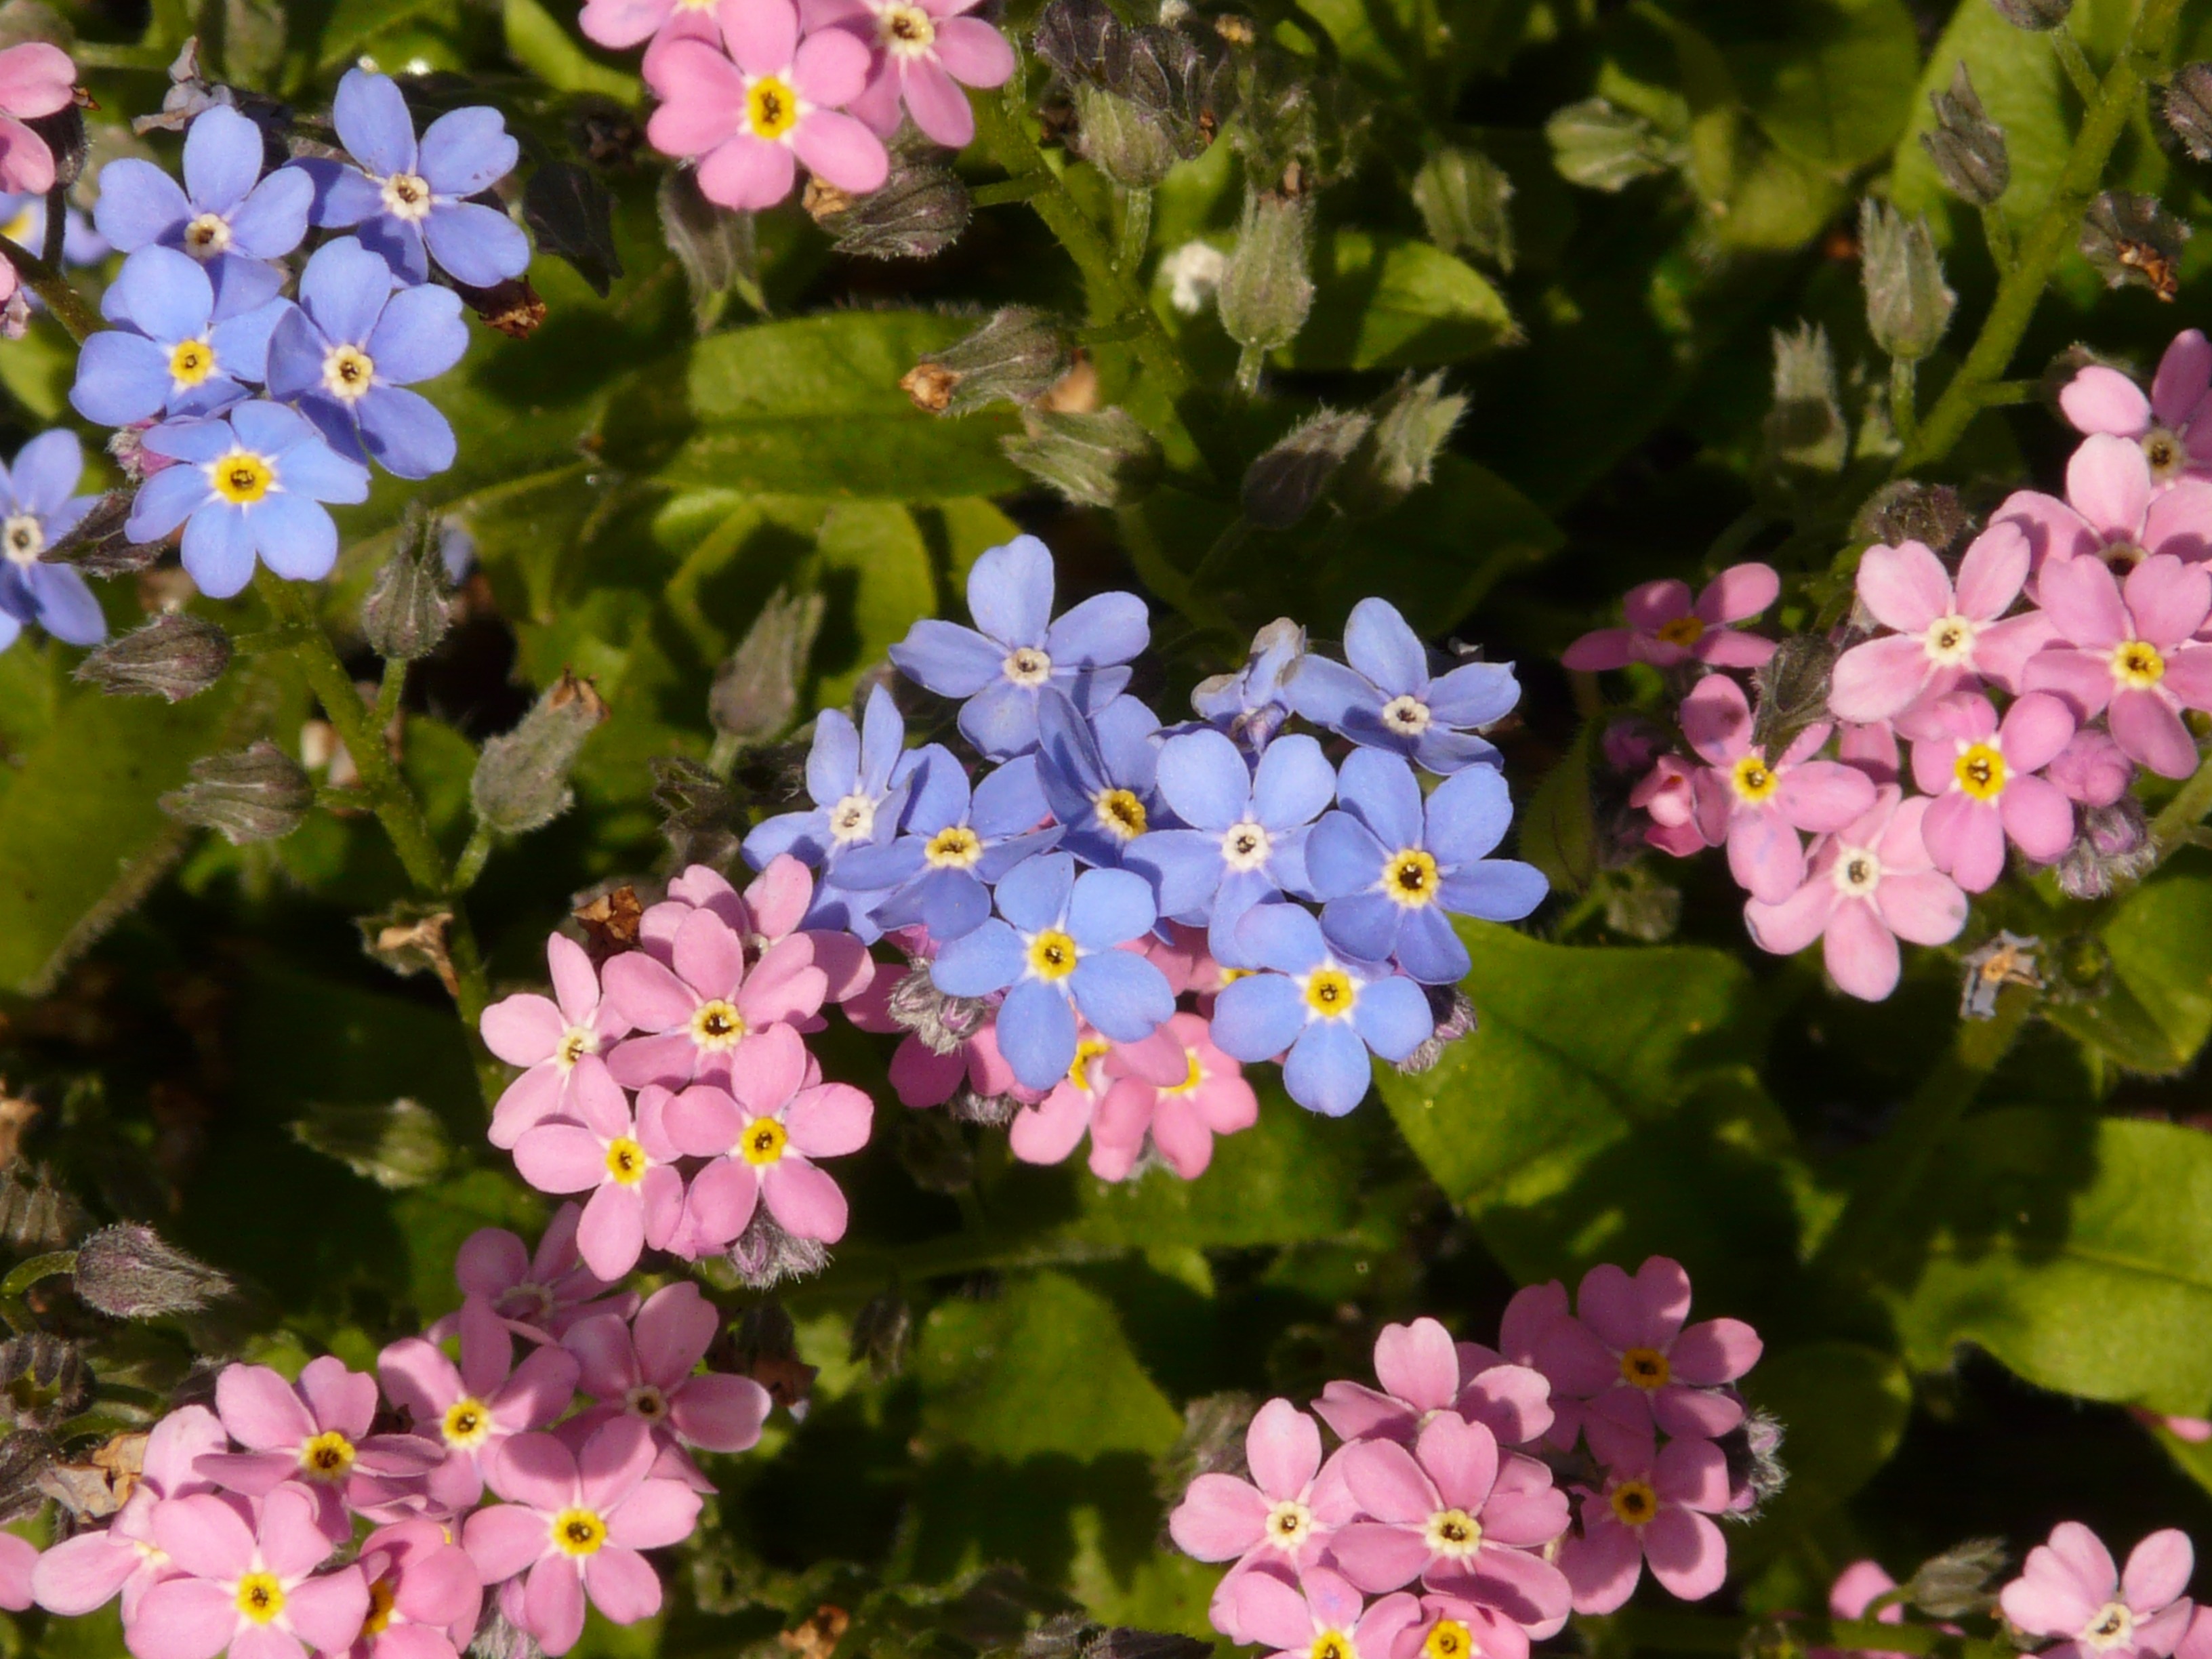
blossom, plant, flower, petal, botany, blue, pink, flora, wildflower, forget mein not, forget me not, myosotis, boraginaceae, ornamental plant, flowering plant, lantana camara, verbena family, borage family, raublattgew chs, annual plant, forget my not, land plant, hydrangea serrata, dame's rocket